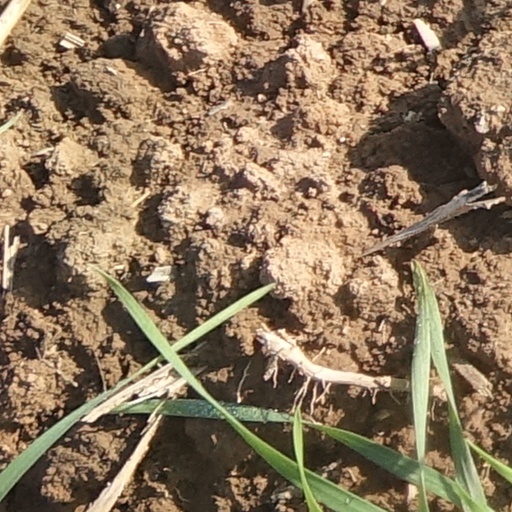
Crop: wheat